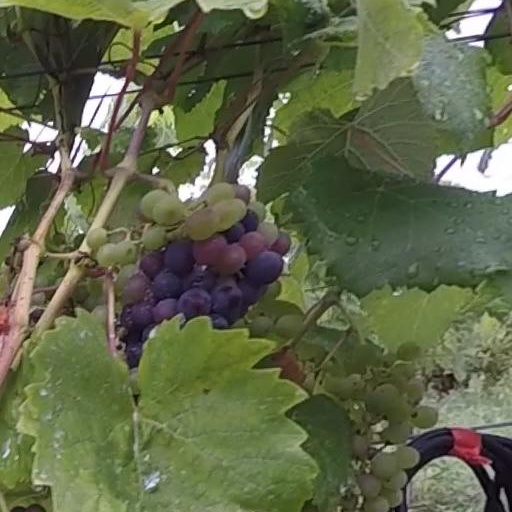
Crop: grape